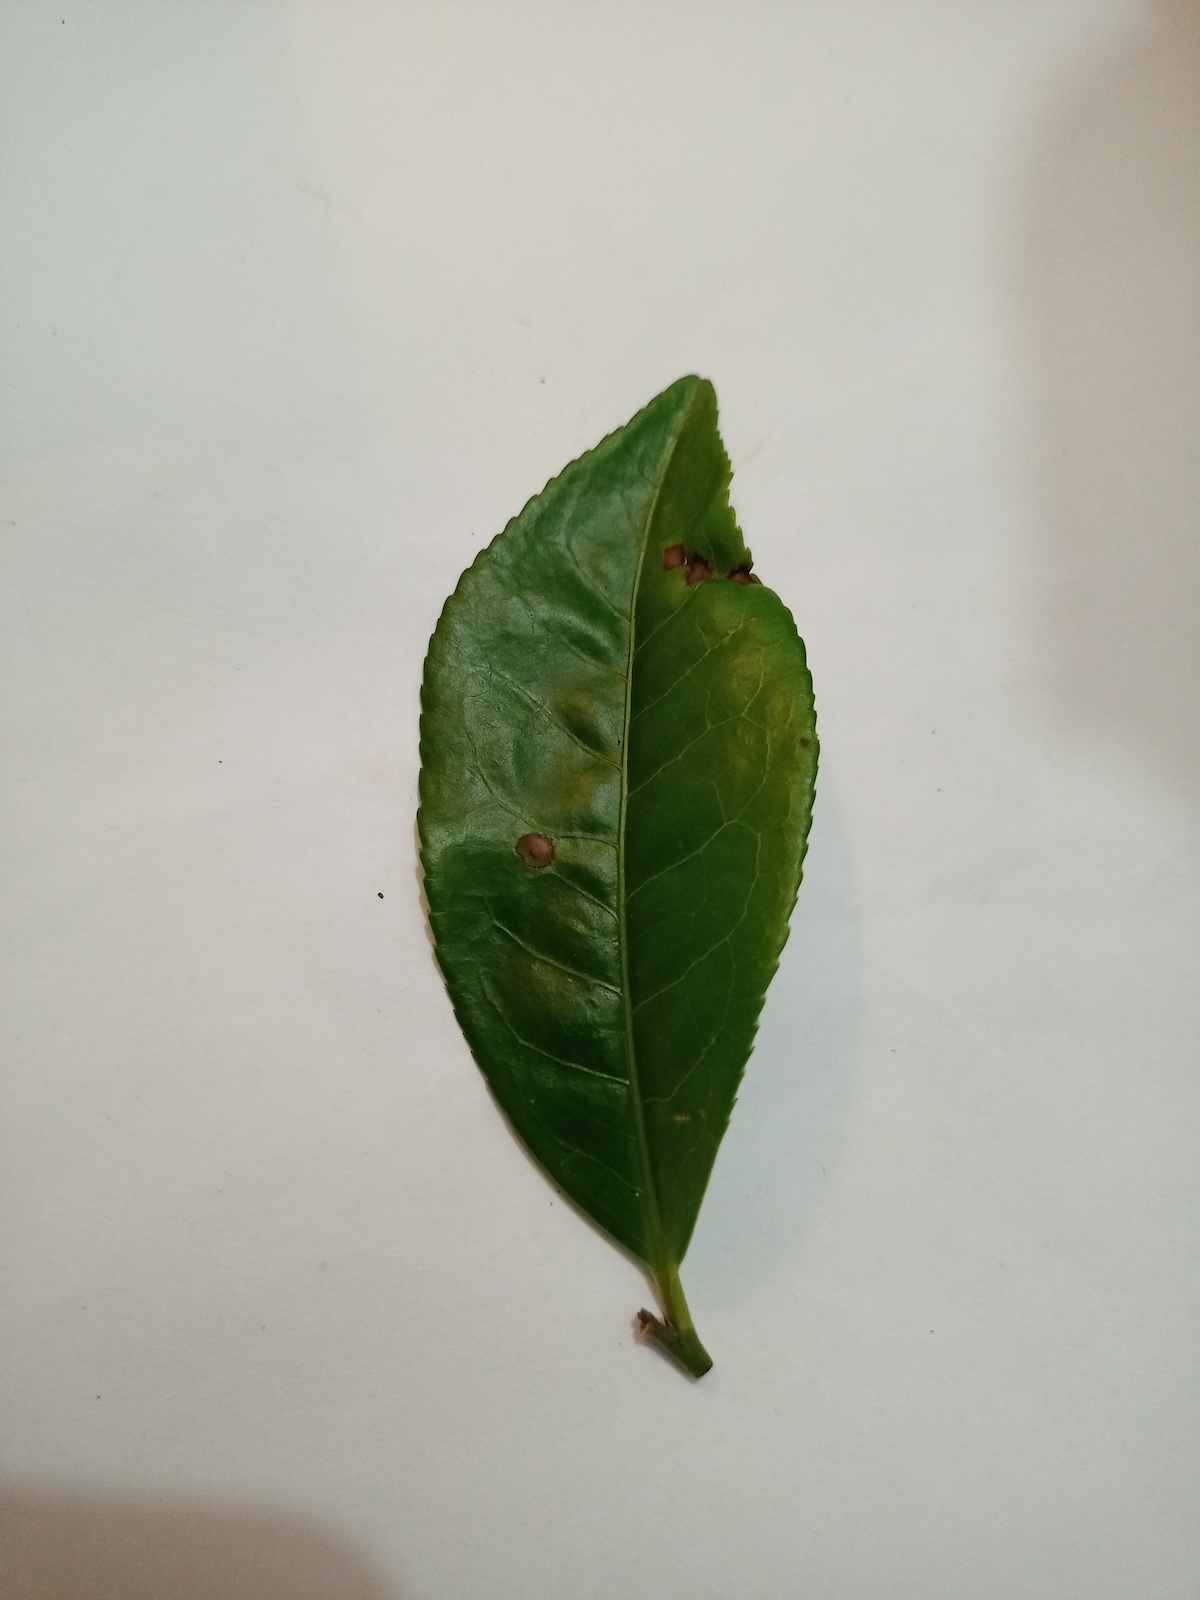
Label: Helopeltis